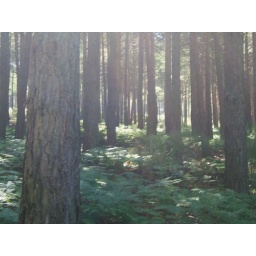
A wild pine forest in Spain